ABCorp

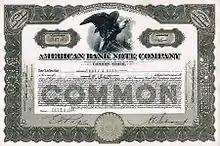
American Bank Note Company, Share certificate (1944)

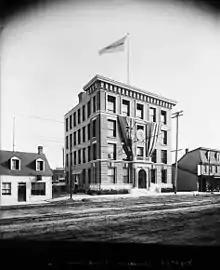
The American Bank Note Co. in Ottawa, Ontario, Canada 1897–1911

Following the initial production of U.S. currency by the government's Bureau of Engraving and Printing in 1862, ABN sought a new business abroad. The company eventually supplied security paper and bank notes to 115 foreign countries.